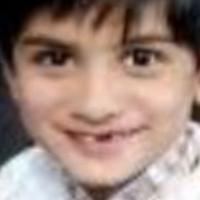
Age group: age 01-10